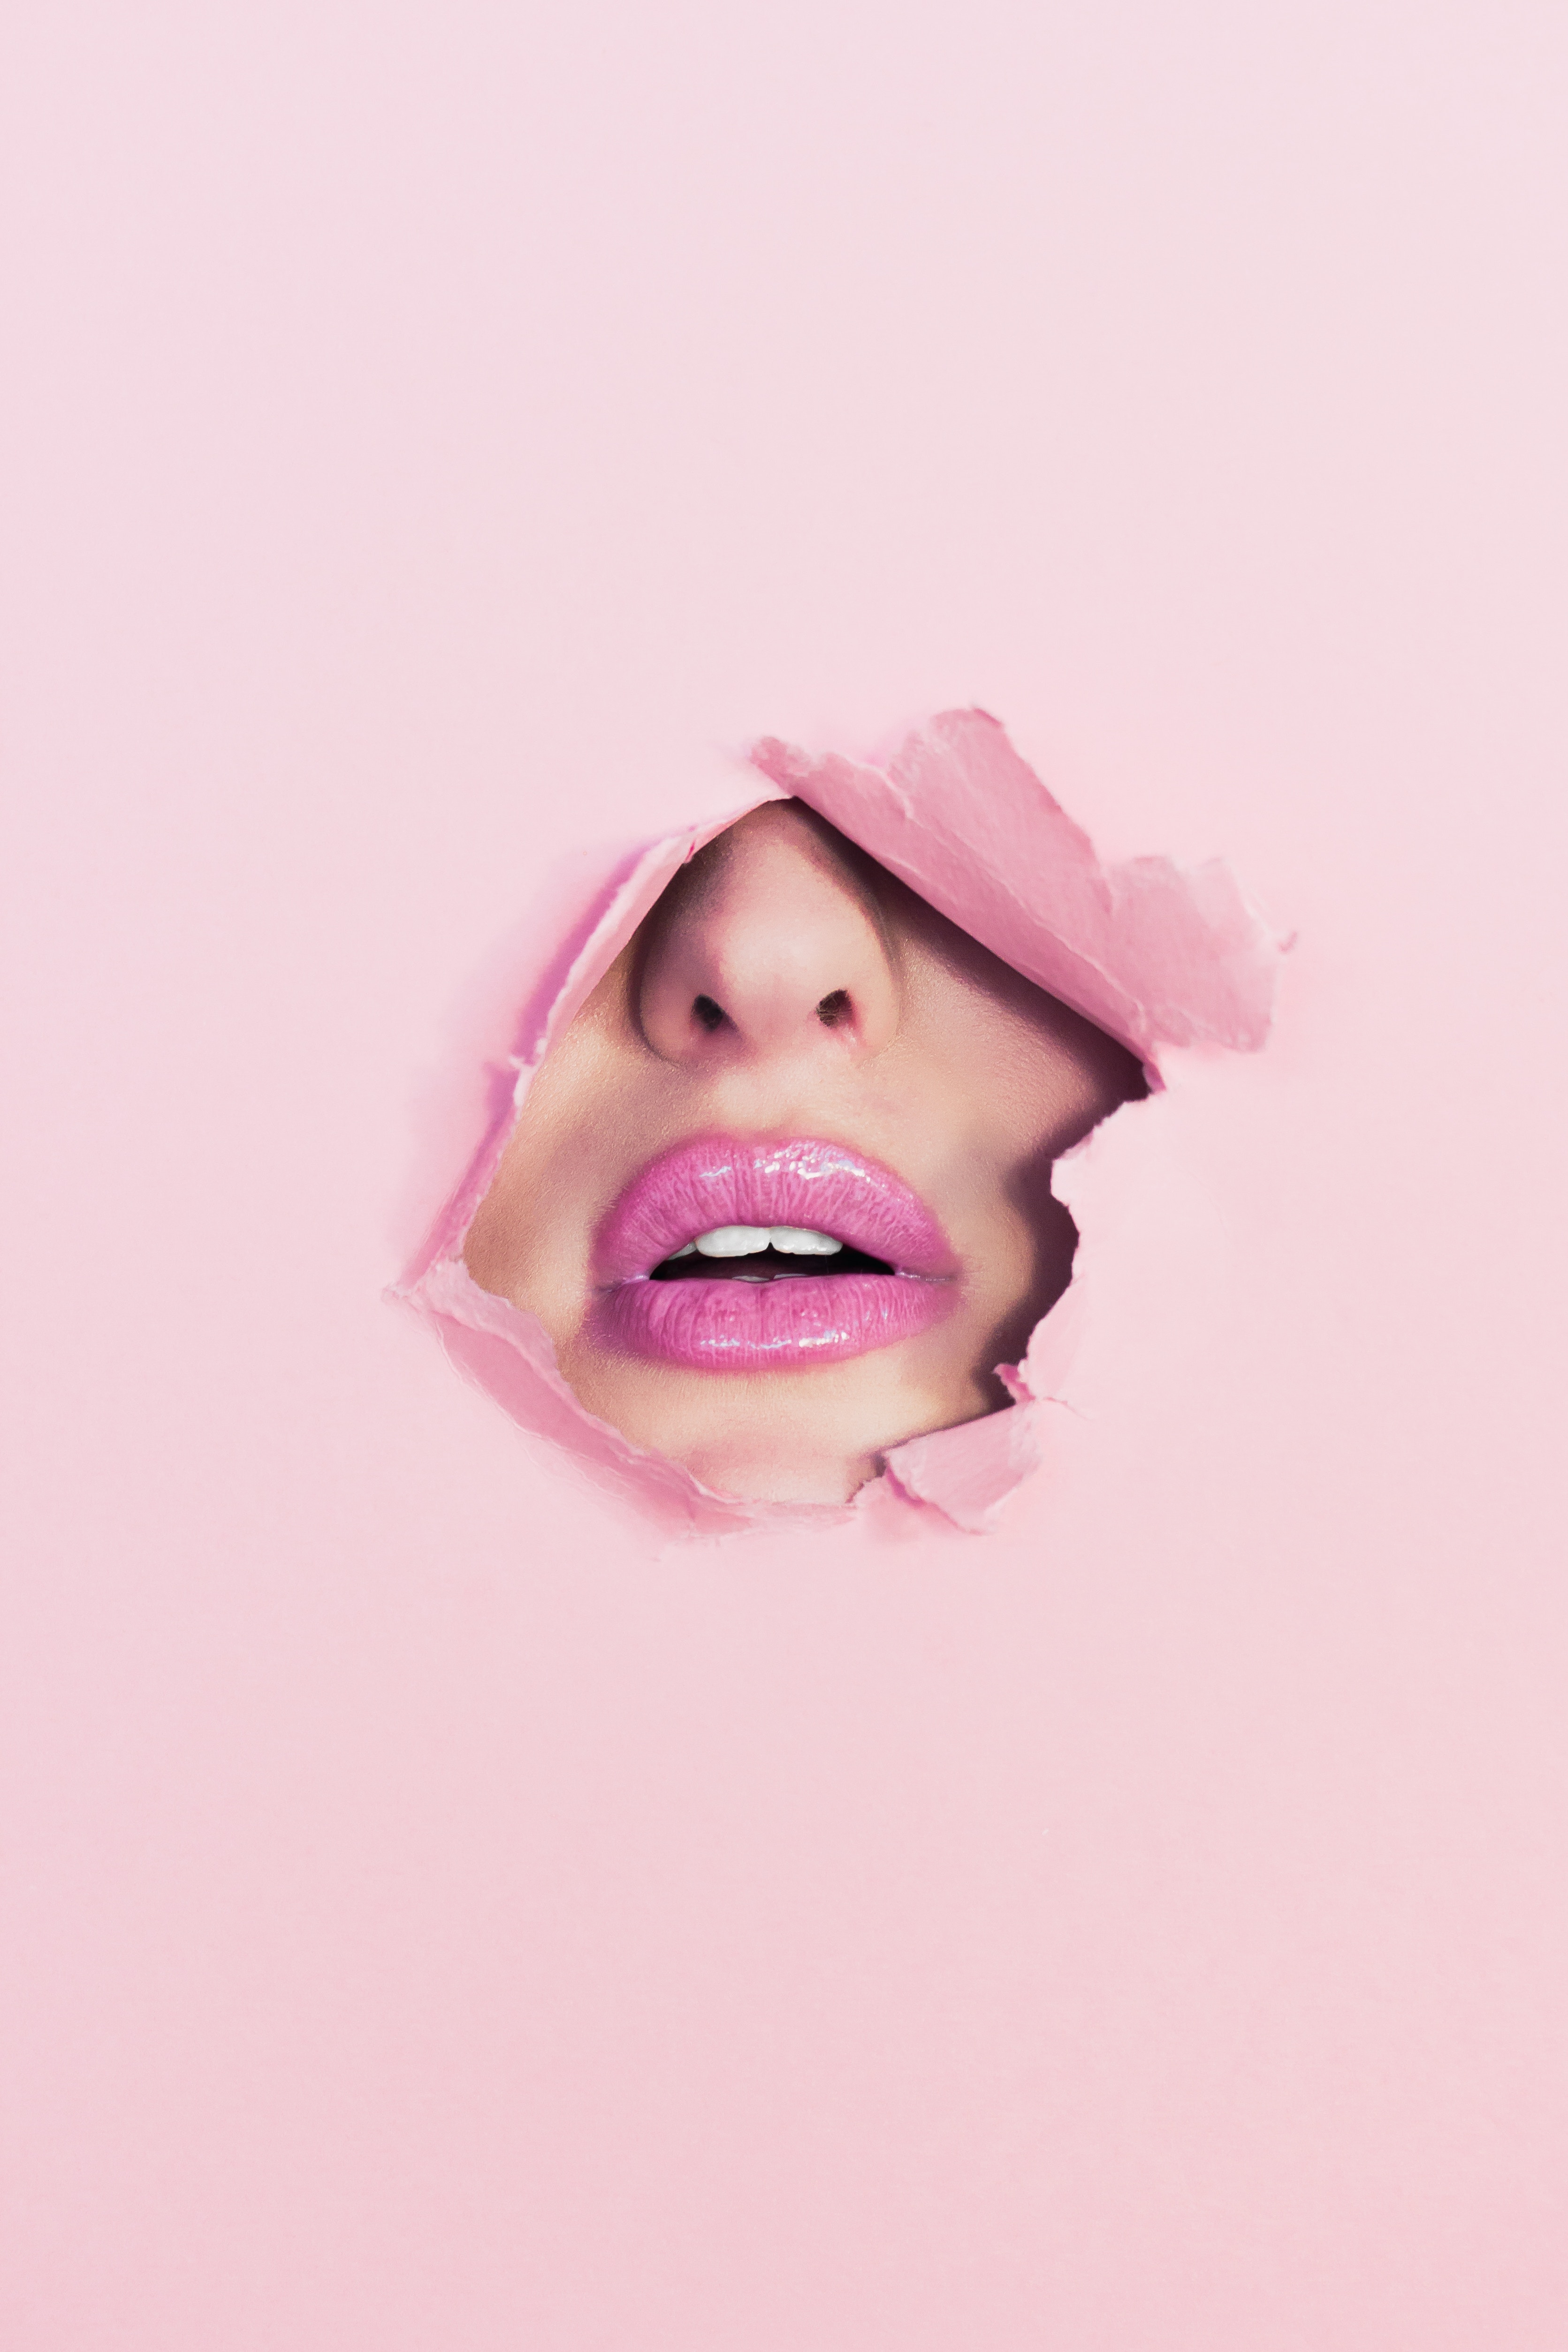
girl, pink, lip, smile, mouth, eyelash, close up, face, nose, cheek, head, beauty, tongue, magenta, chin